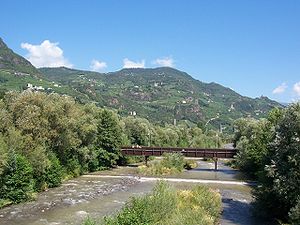
Talvera
Talvera ved Bolzano
Talvera er en flod i regionen Trentino-Alto Adige i det nordlige Italien. Den har sin kilde i 2.781 meters højde ved Passo di Pennes nord for Bolzano. Den er 46 km. lang og løber i den sydlige udkant af Bolzano ud i floden Isarco i 259 meters højde.